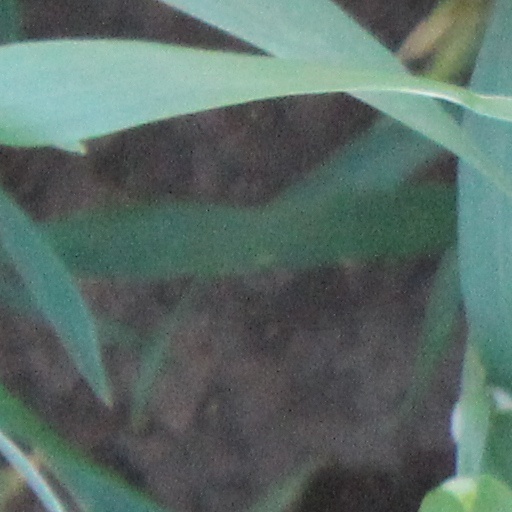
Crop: wheat